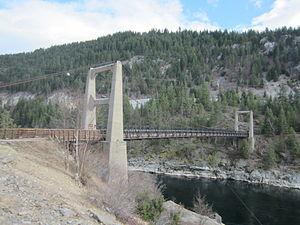
Voici la liste des lieux historiques nationaux du Canada situé en Colombie-Britannique. En mars 2011, on compte 93 lieux historiques nationaux en Colombie-Britannique, dont 13 sont administrés par Parcs Canada. De ce nombre, il faut rajouté aussi un site qui a perdu sa désignation.